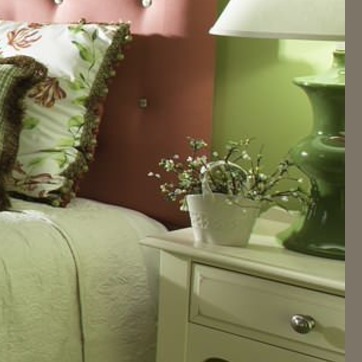
Material: foliage